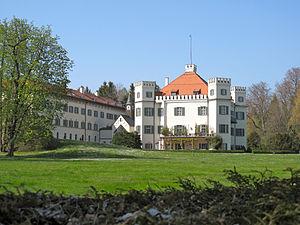
La maison de Wittelsbach est une famille souveraine d'Allemagne occidentale, l'une des plus anciennes et des plus puissantes du Saint-Empire romain germanique. Elle a régné en particulier sur la Bavière et sur le Palatinat, et a donné des souverains au Saint-Empire, à la Suède et à la Grèce.